Ruth Renick

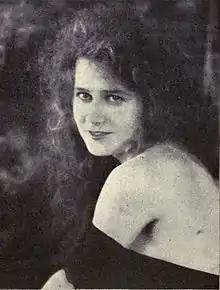
Ruth Renick in 1921

As a well-known star, Renick was invited to public speaking engagements. In 1928 she was scheduled to speak to the Men's Club of First Presbyterian Church in Berkeley, California about the film "The King of Kings" (1928). Also invited to that meeting was the dean of San Francisco Theological Seminary, who was to talk about laymen and the church. Because the elders raised objections, both speakers were told the morning of the meeting that it had been cancelled. The church's pastor said that its governing body decided "not to have any member of the organized theatrical profession" speak to the church's members. Given Renick's status as a popular starring actress, the cancellation received front-page coverage in "The San Francisco Examiner" and the "Oakland Tribune", with additional reporting inside. The First Unitarian Church of Oakland quickly invited Renick to speak to their congregation the following week, but she declined after receiving a letter with a death threat. About six weeks later, Renick did speak to a class at the First Congregational Church of San Francisco, discussing relationships between the church and the theatre.